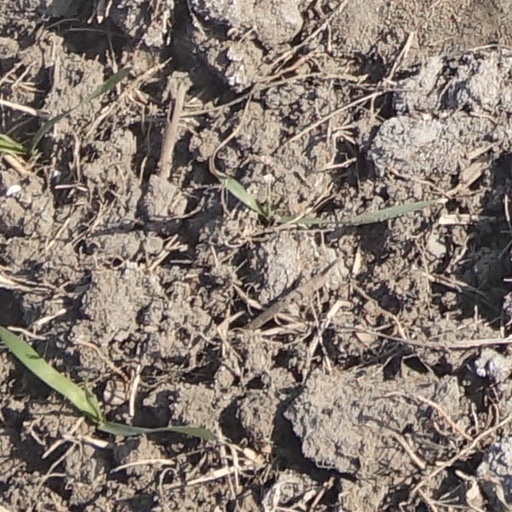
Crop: wheat